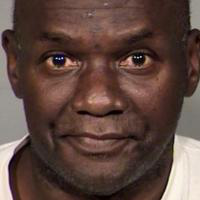
Age group: age 41-55